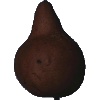
Label: pear_kaiser